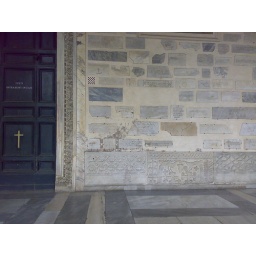
Outside wall and side door of S. Maria in Trastevere